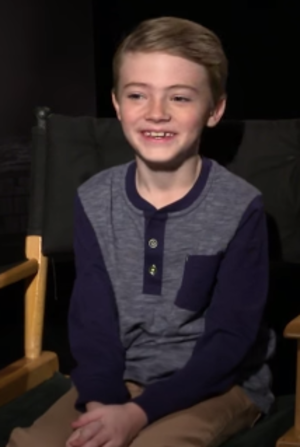
Jackson Robert Scott est un enfant acteur américain connu pour avoir joué Georgie Denbrough dans les films It Chapter One et It Chapter Two et Bode Locke dans la série Netflix Locke & Key.